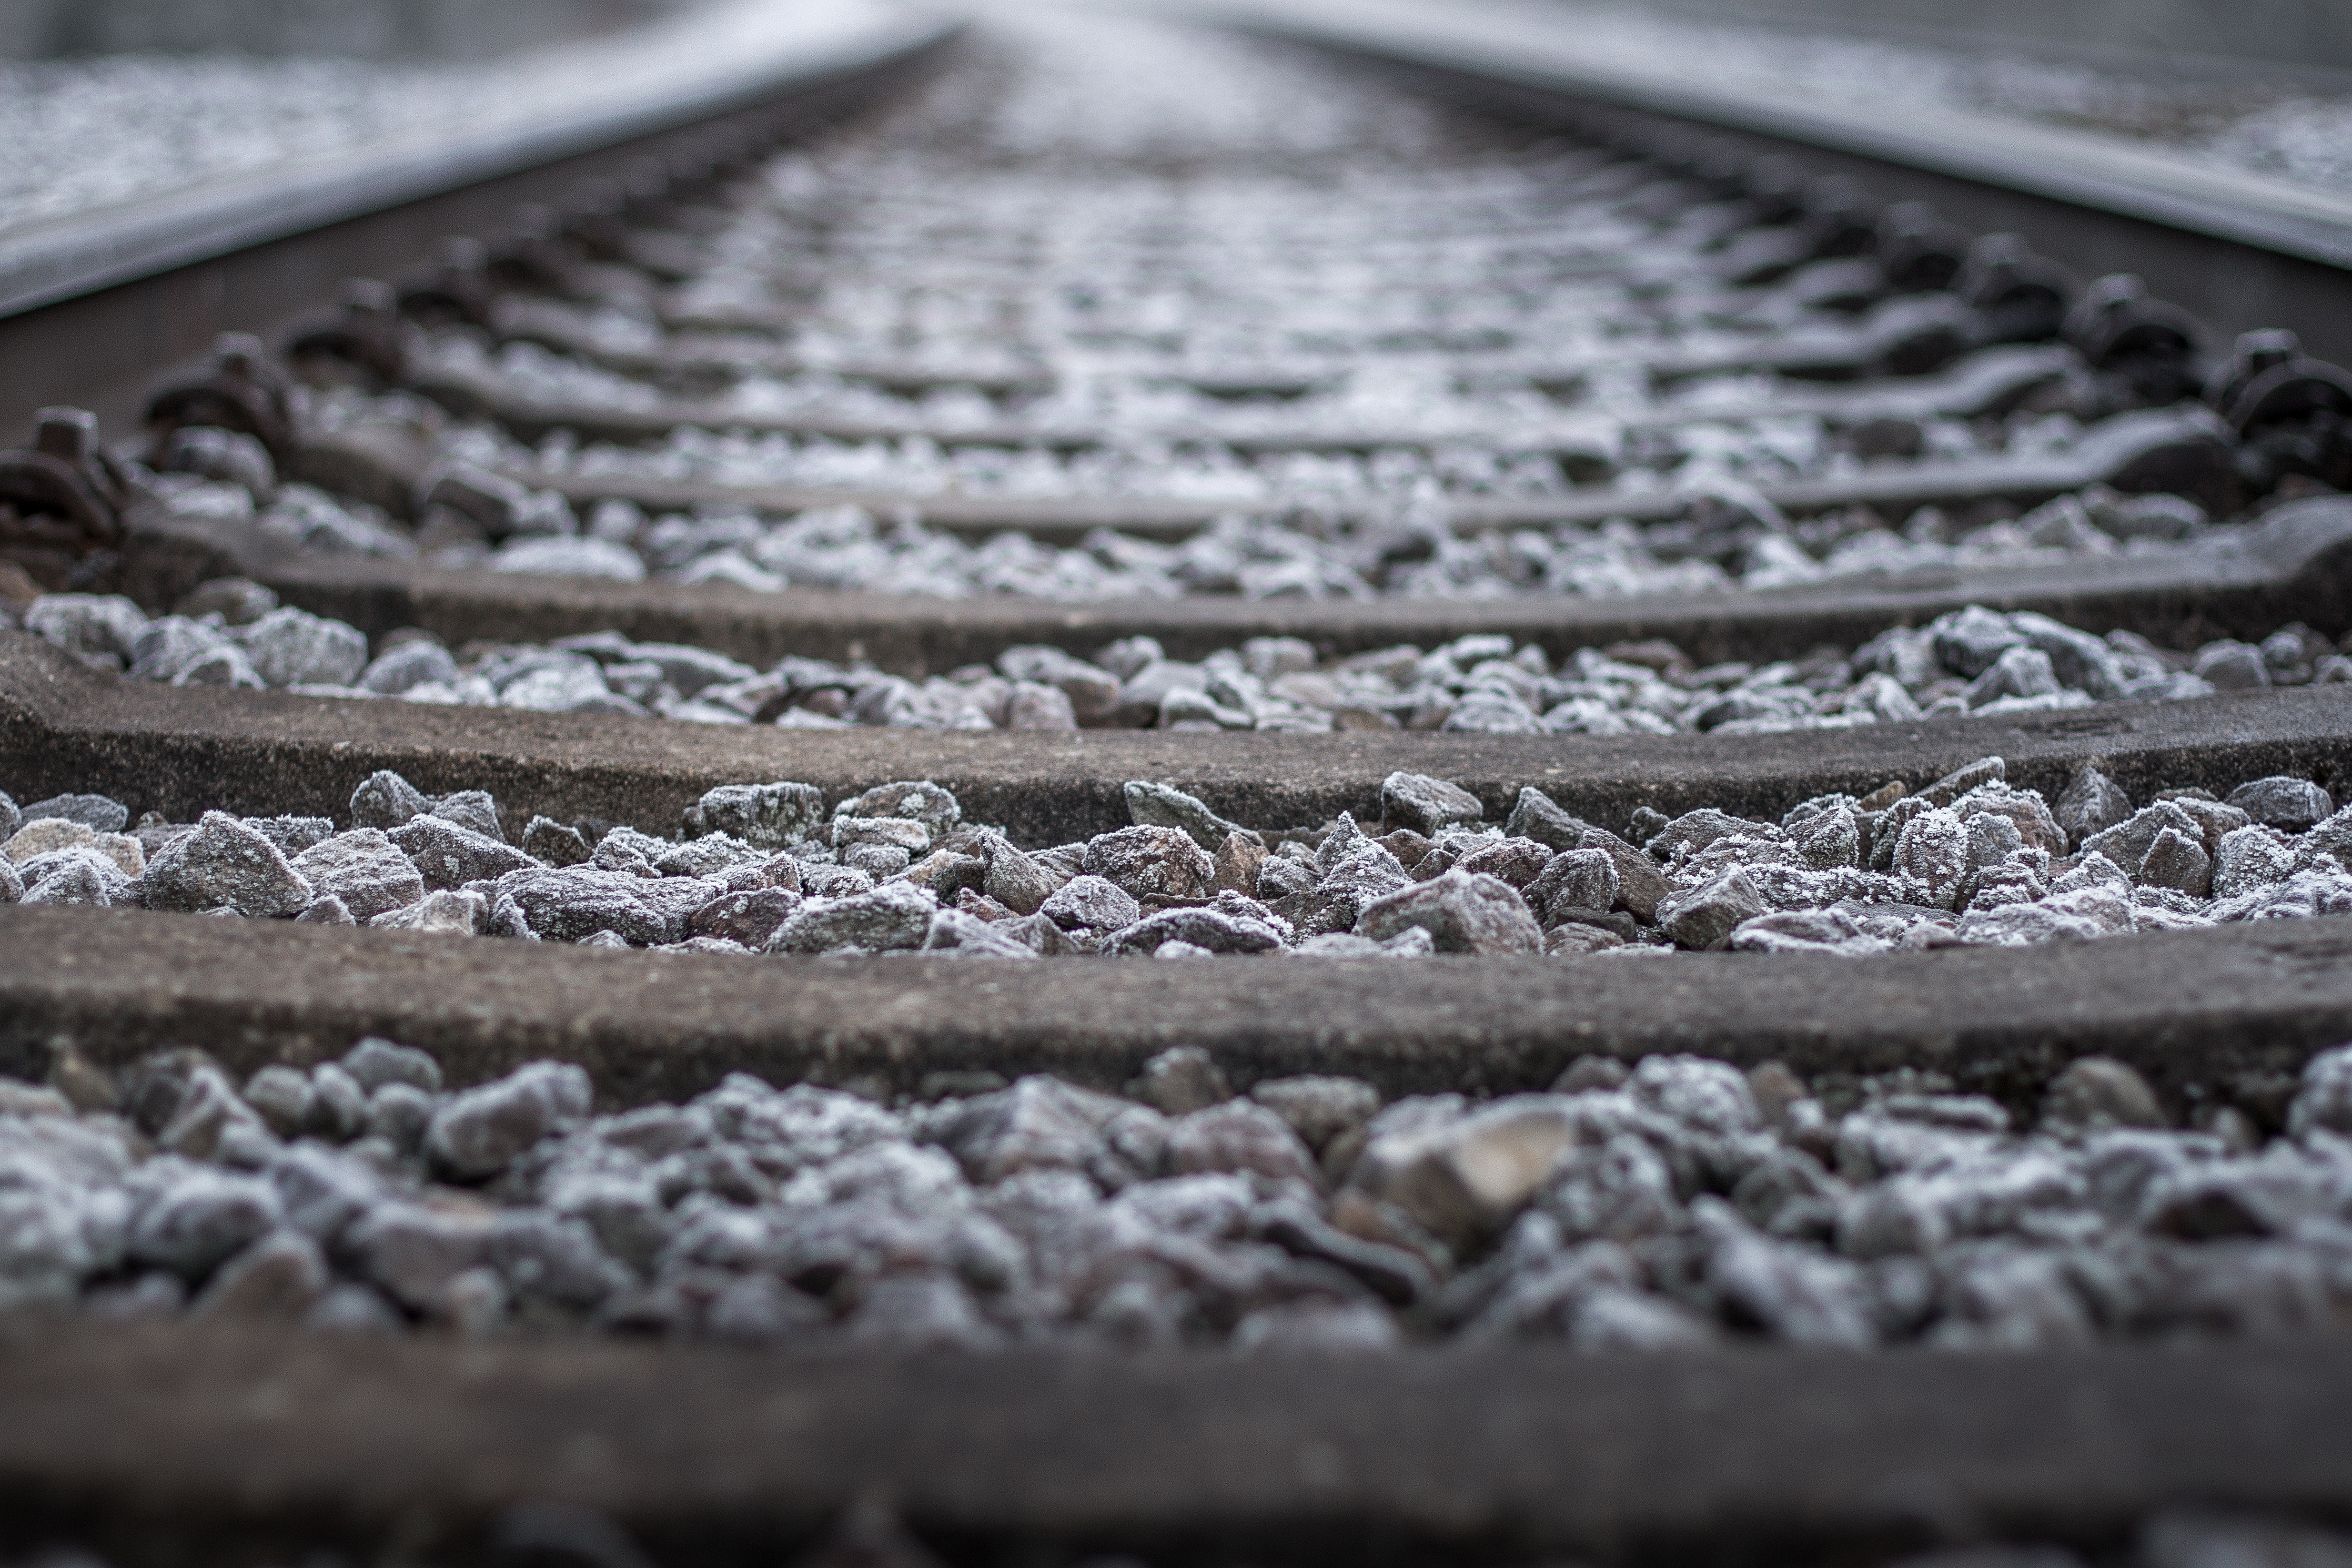
snow, winter, wood, track, railway, white, train track, frost, train, weather, monochrome, material, close up, iron, shape, seemed, train tracks, railroad tracks, railway rails, seemed bedded